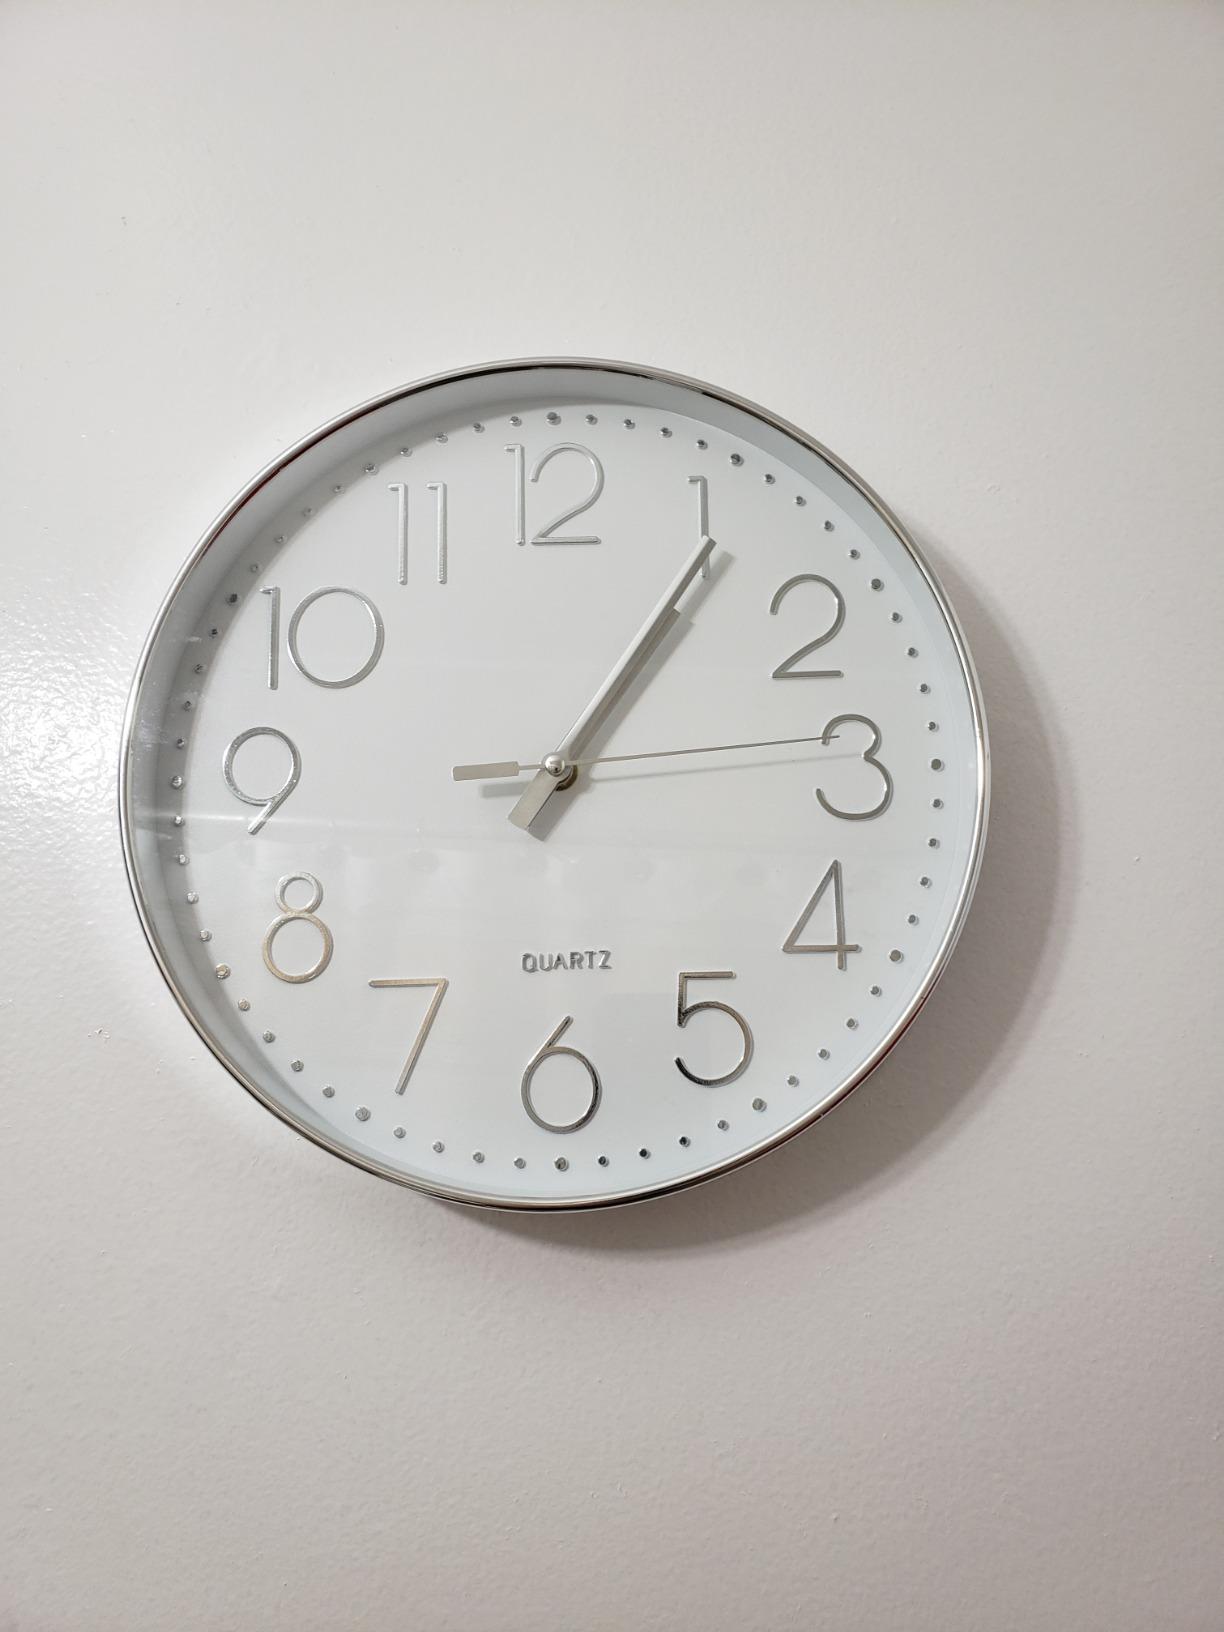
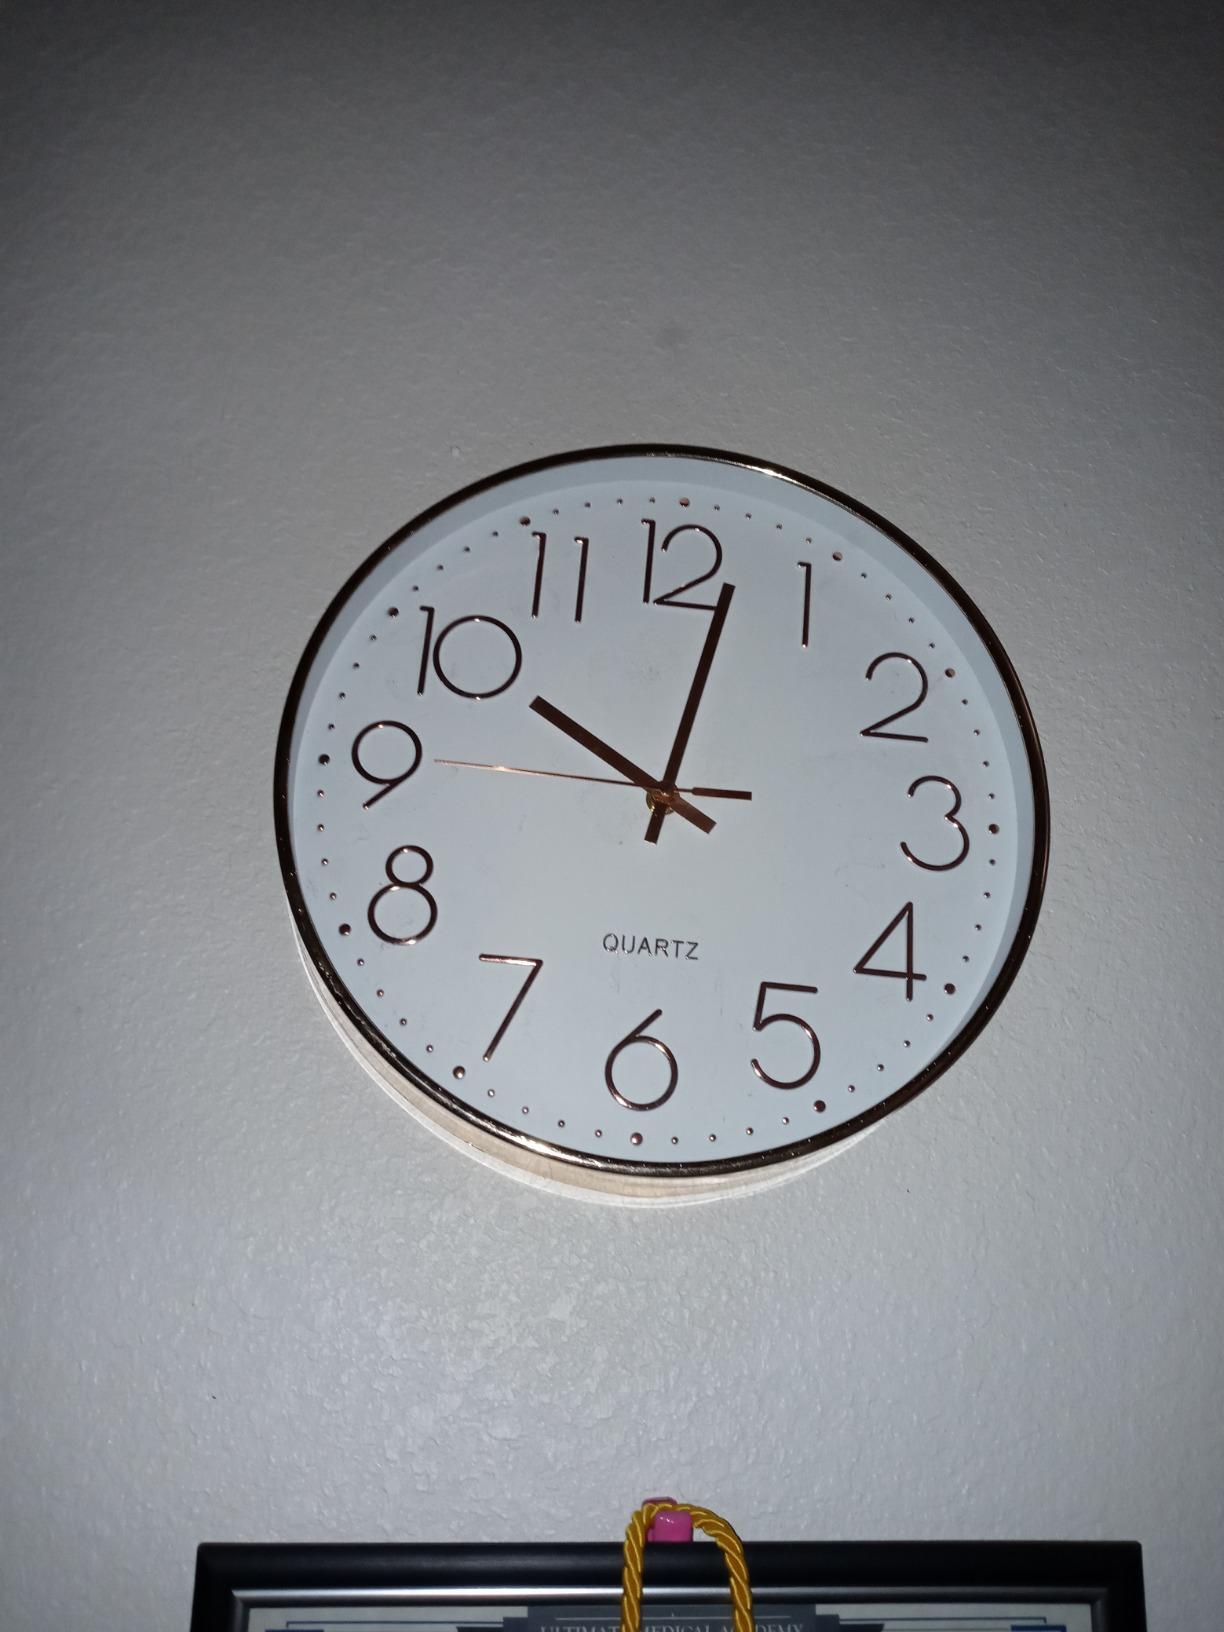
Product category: clock
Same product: no